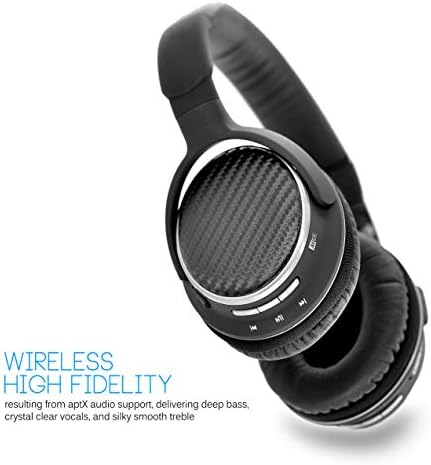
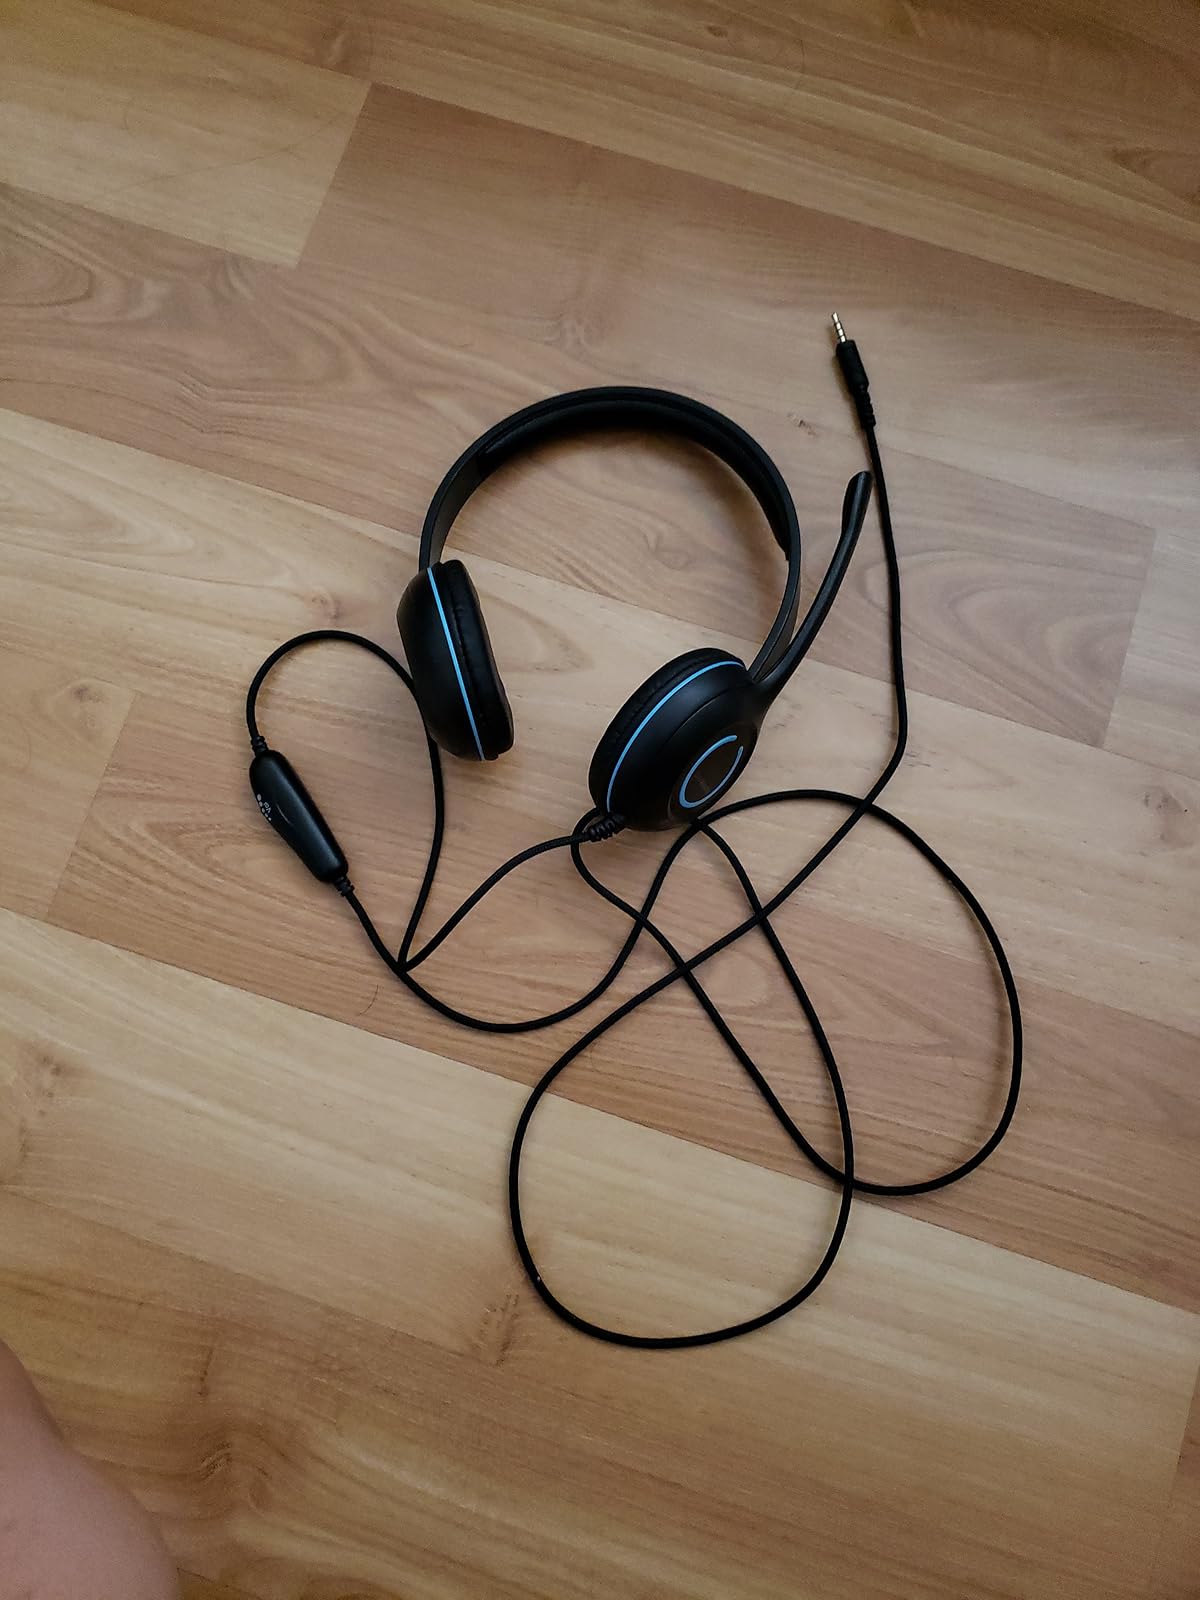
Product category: headphones
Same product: no